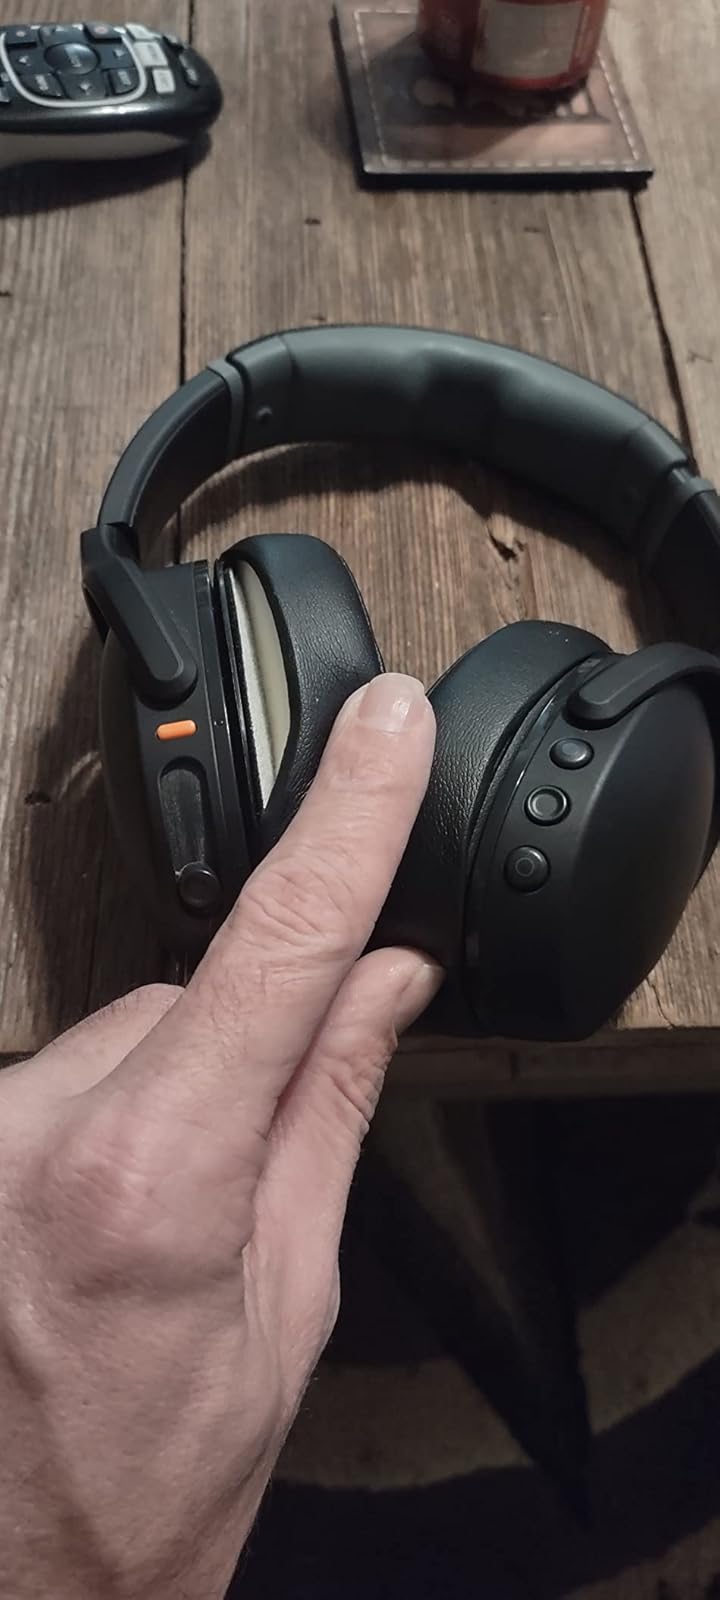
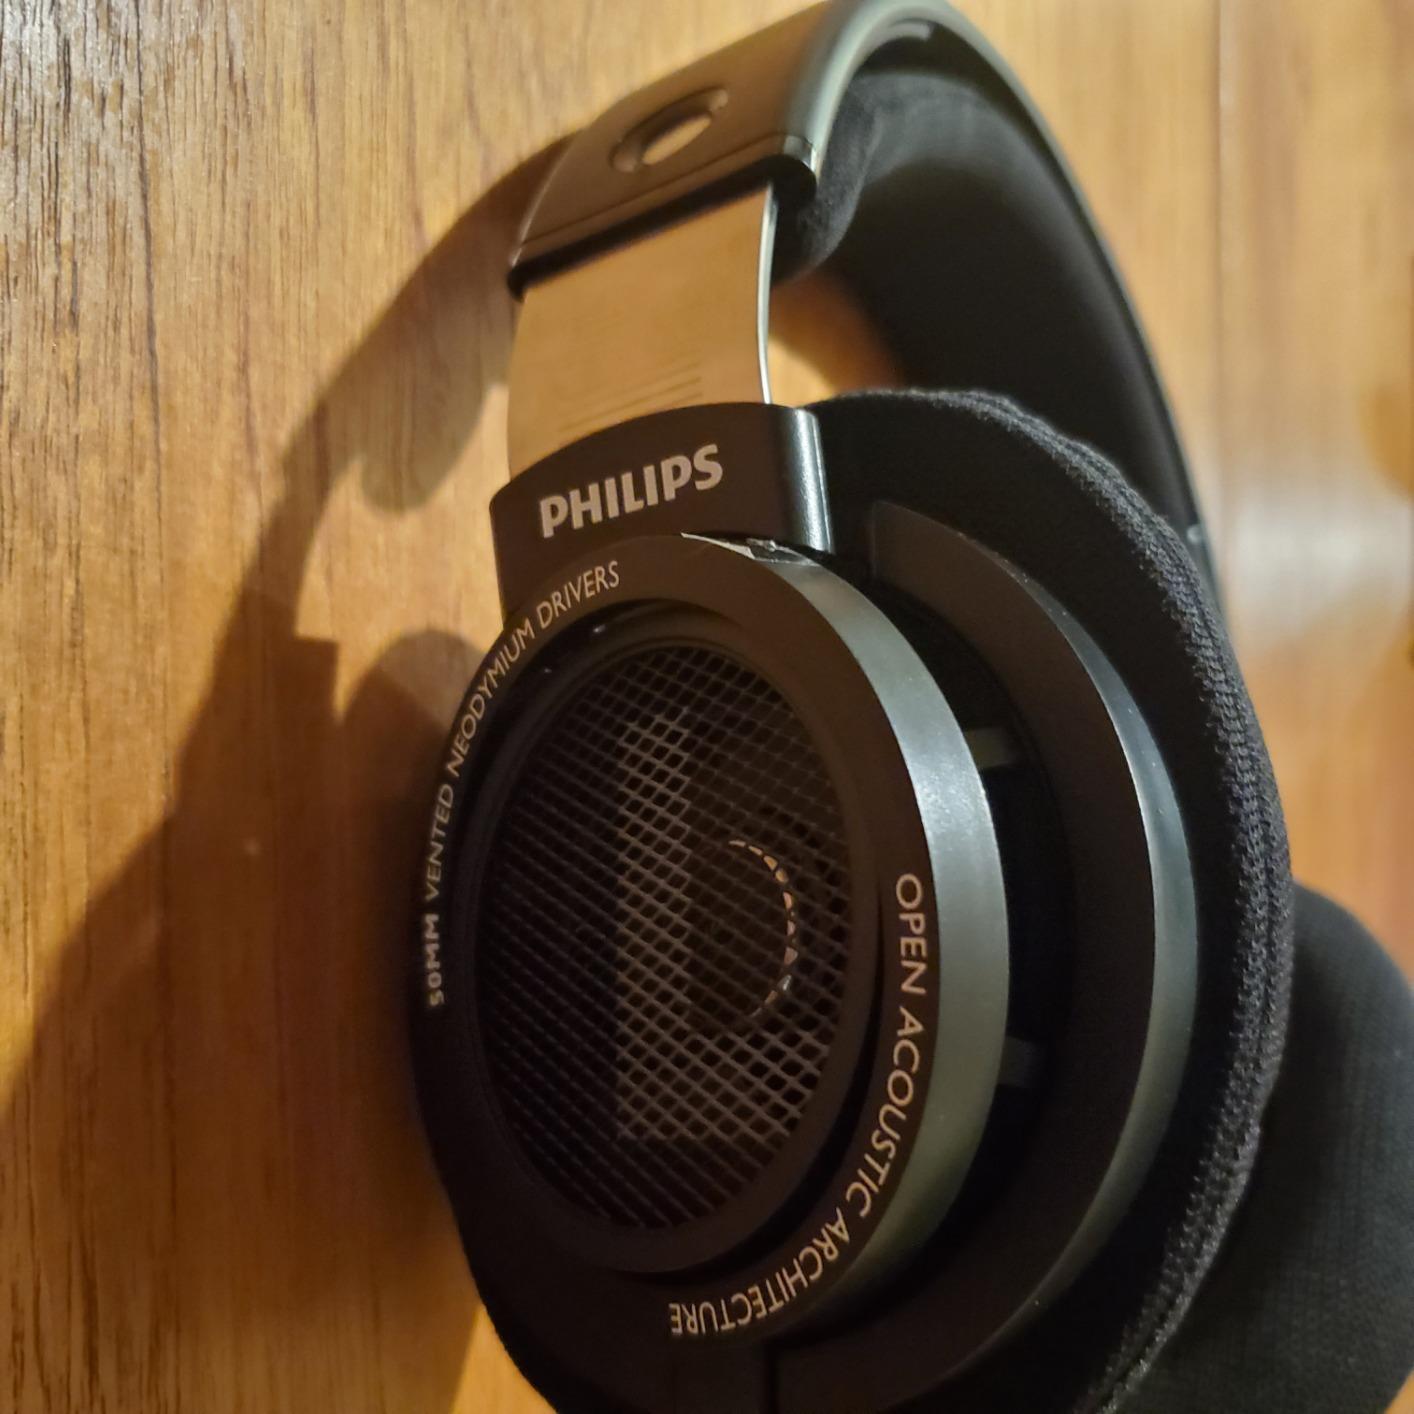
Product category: headphones
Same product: no